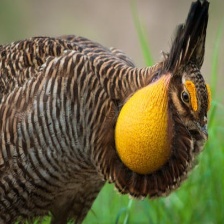
Species: GREATER PRAIRIE CHICKEN
Scientific name: TYMPANUCHUS CUPIDO